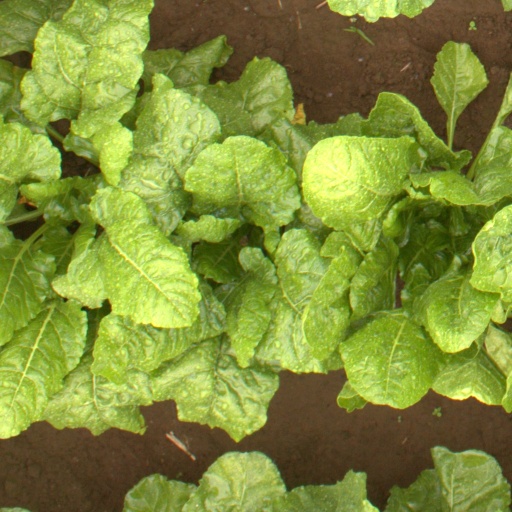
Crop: sugar beet